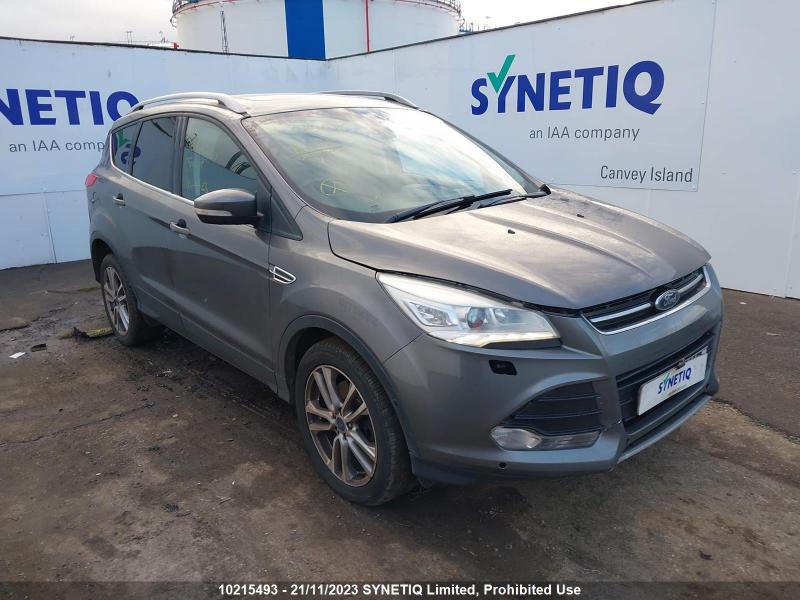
Aucun dommage détecté.
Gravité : aucun